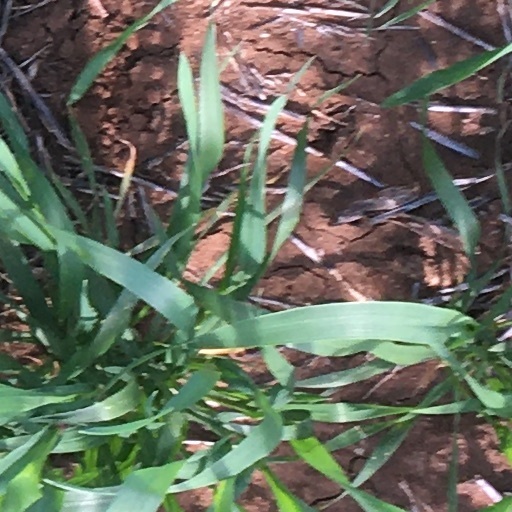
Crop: wheat